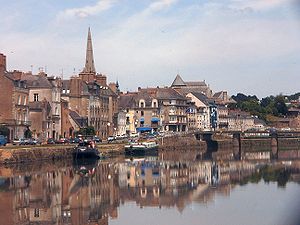
Redon
Vilaine floden
Vilaine floden
Redon er en by og kommune i Ille-et-Vilaine departmentet i Bretagne i det nordvestlige Frankrig.